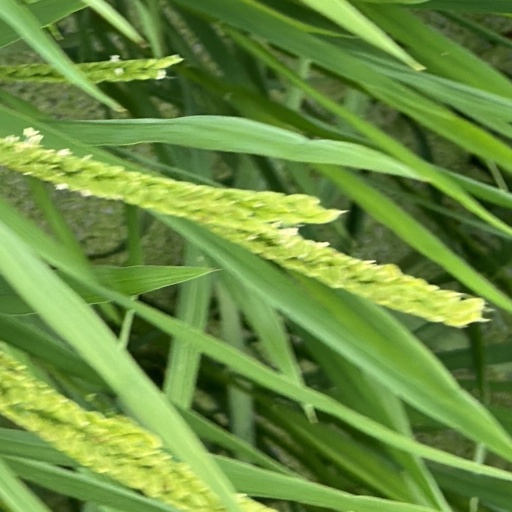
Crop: rice